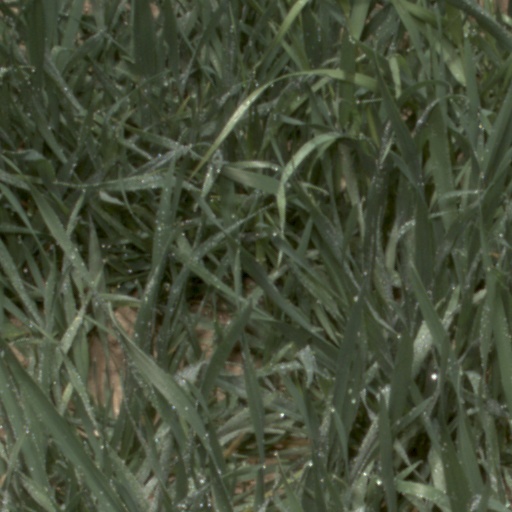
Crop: wheat